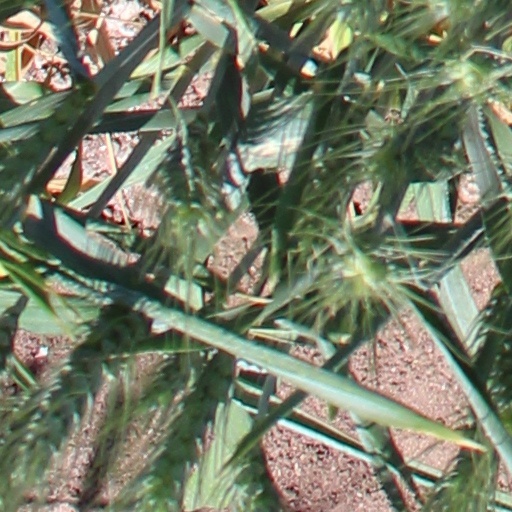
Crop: wheat